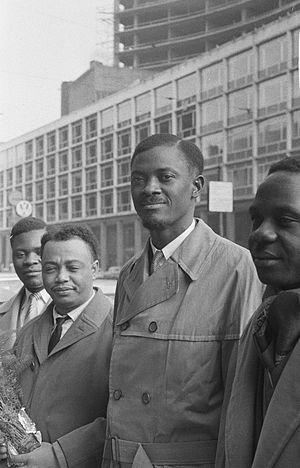
Du 20 janvier au 20 février : table ronde belgo-congolaise.